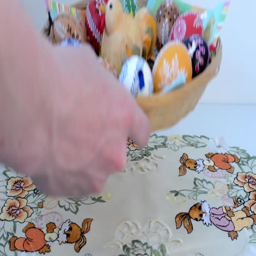
decoration - put basket of painted eggs on the table